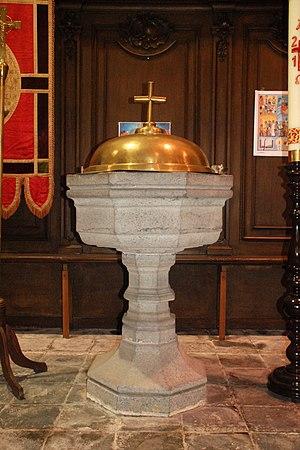
Belgique - Brabant wallon - Église Saint-Martin de Ways
L'église Saint-Martin est une église de style classique située à Ways, village dépendant de la ville belge de Genappe, dans la province du Brabant wallon.